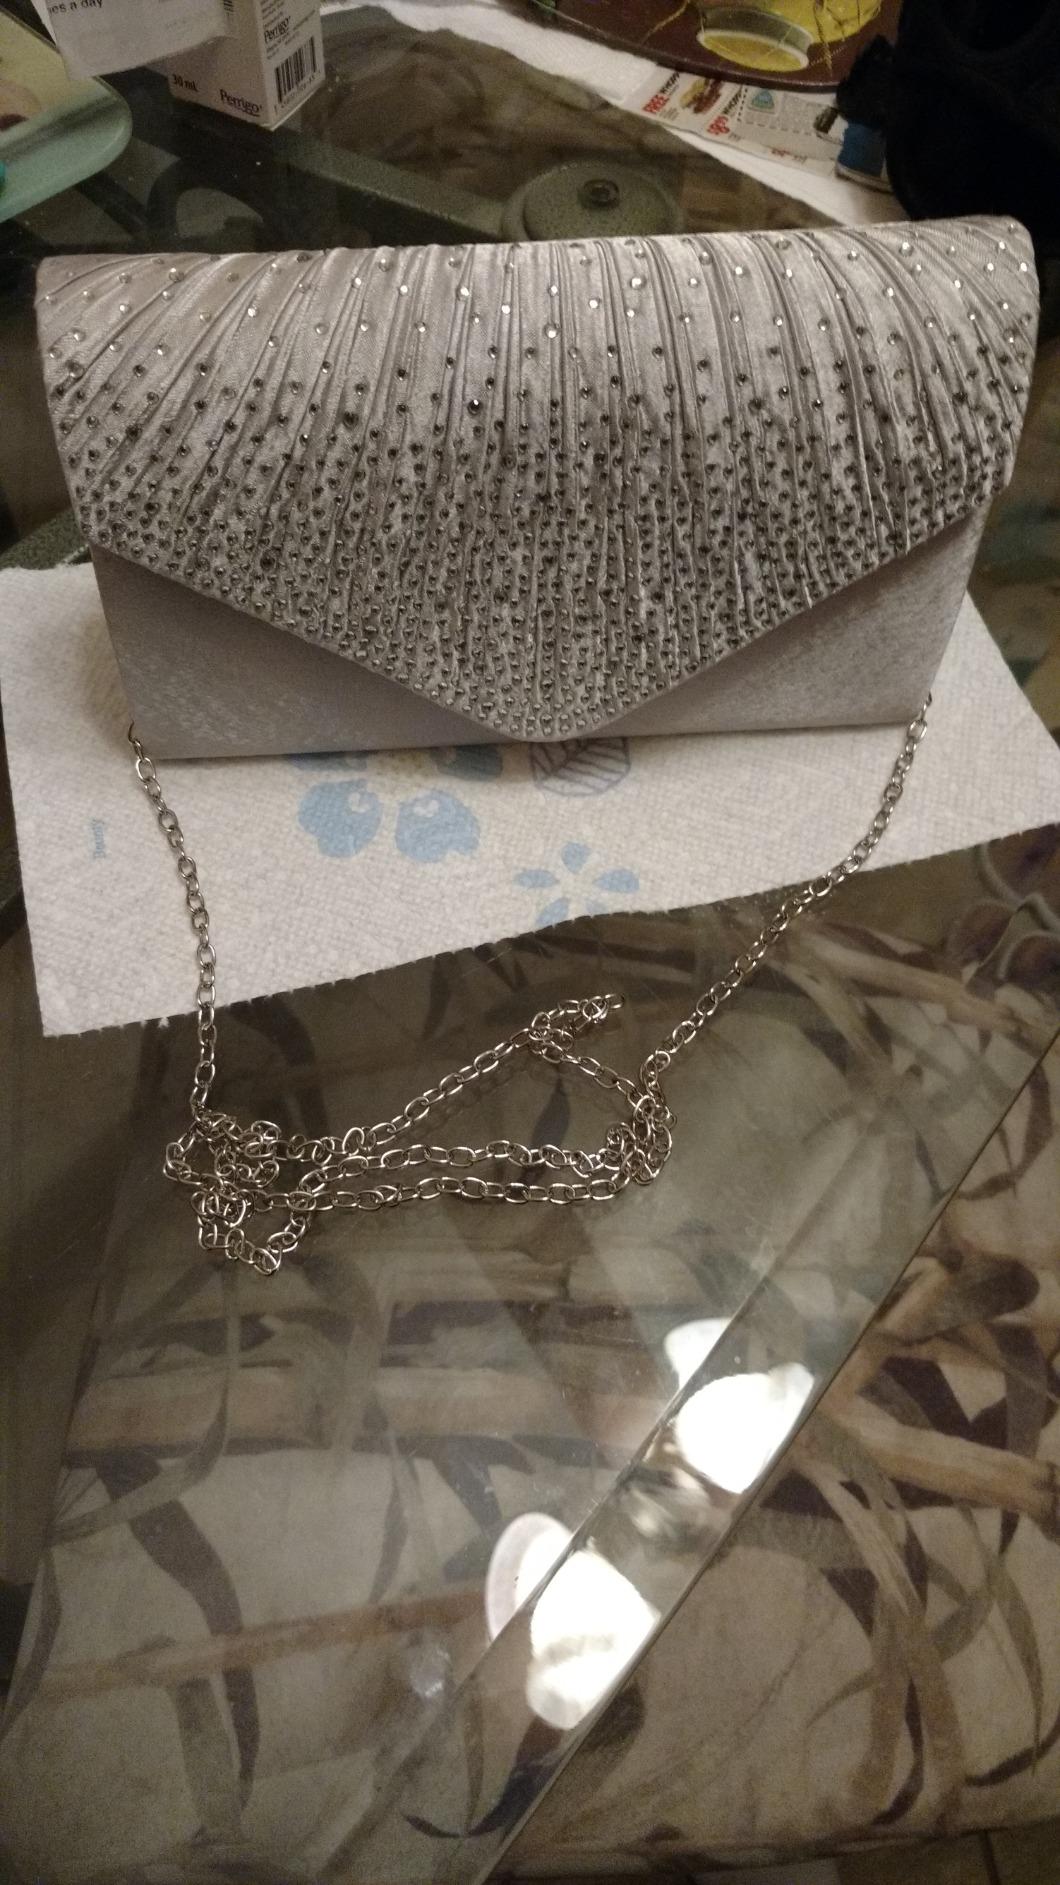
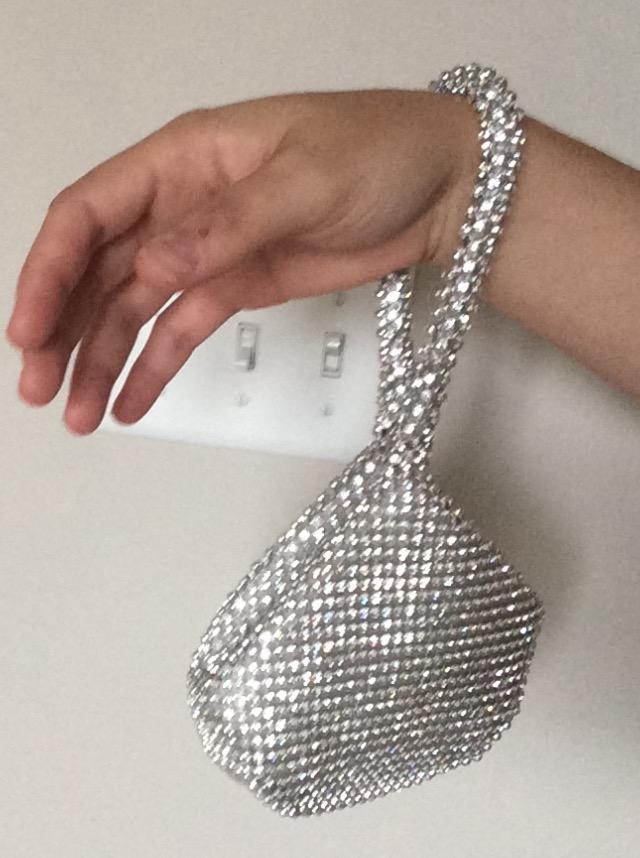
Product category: accessories_handbag
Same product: no